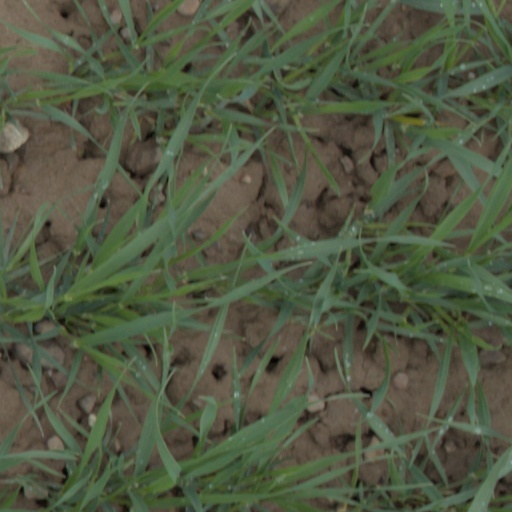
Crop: wheat